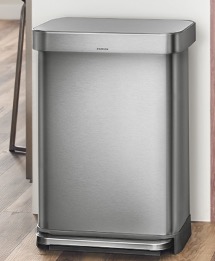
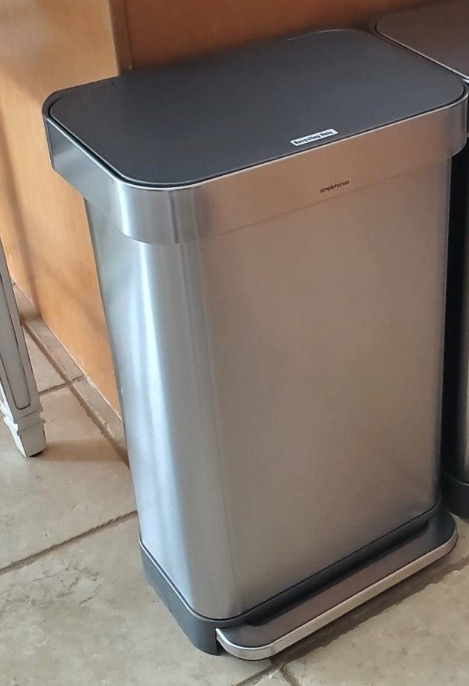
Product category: misc
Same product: yes